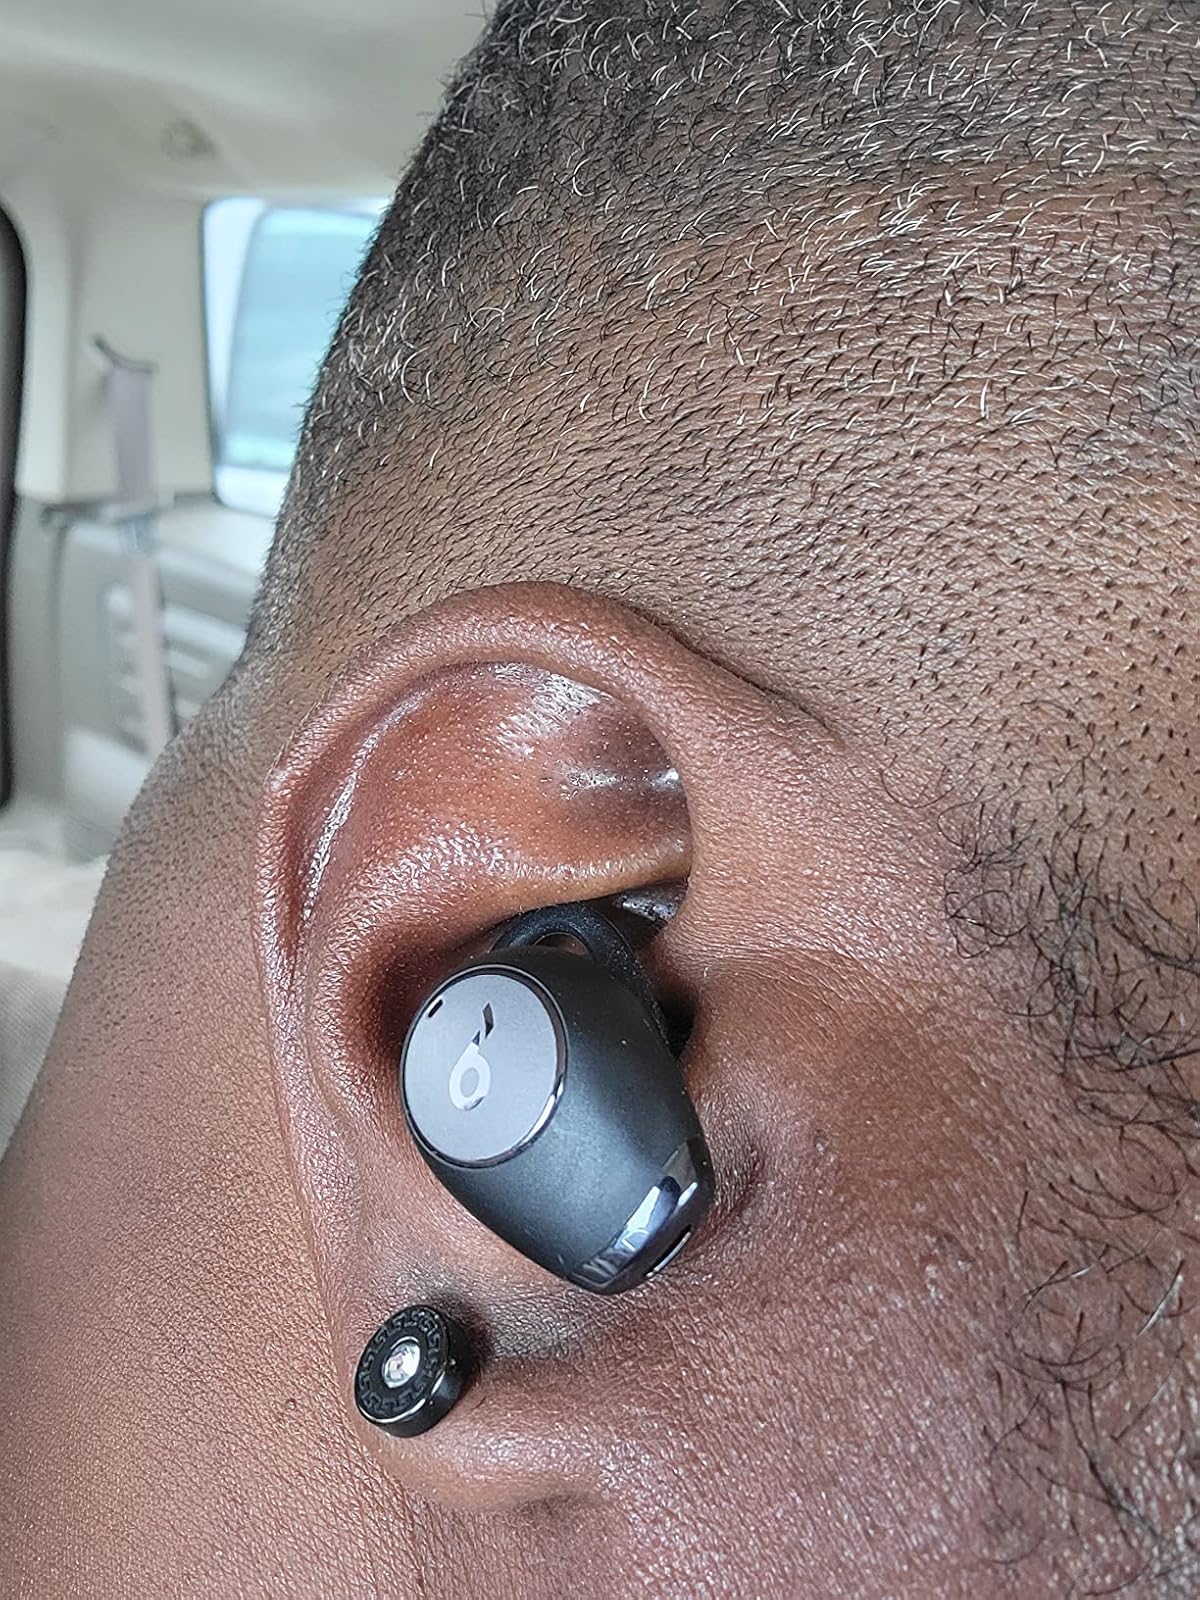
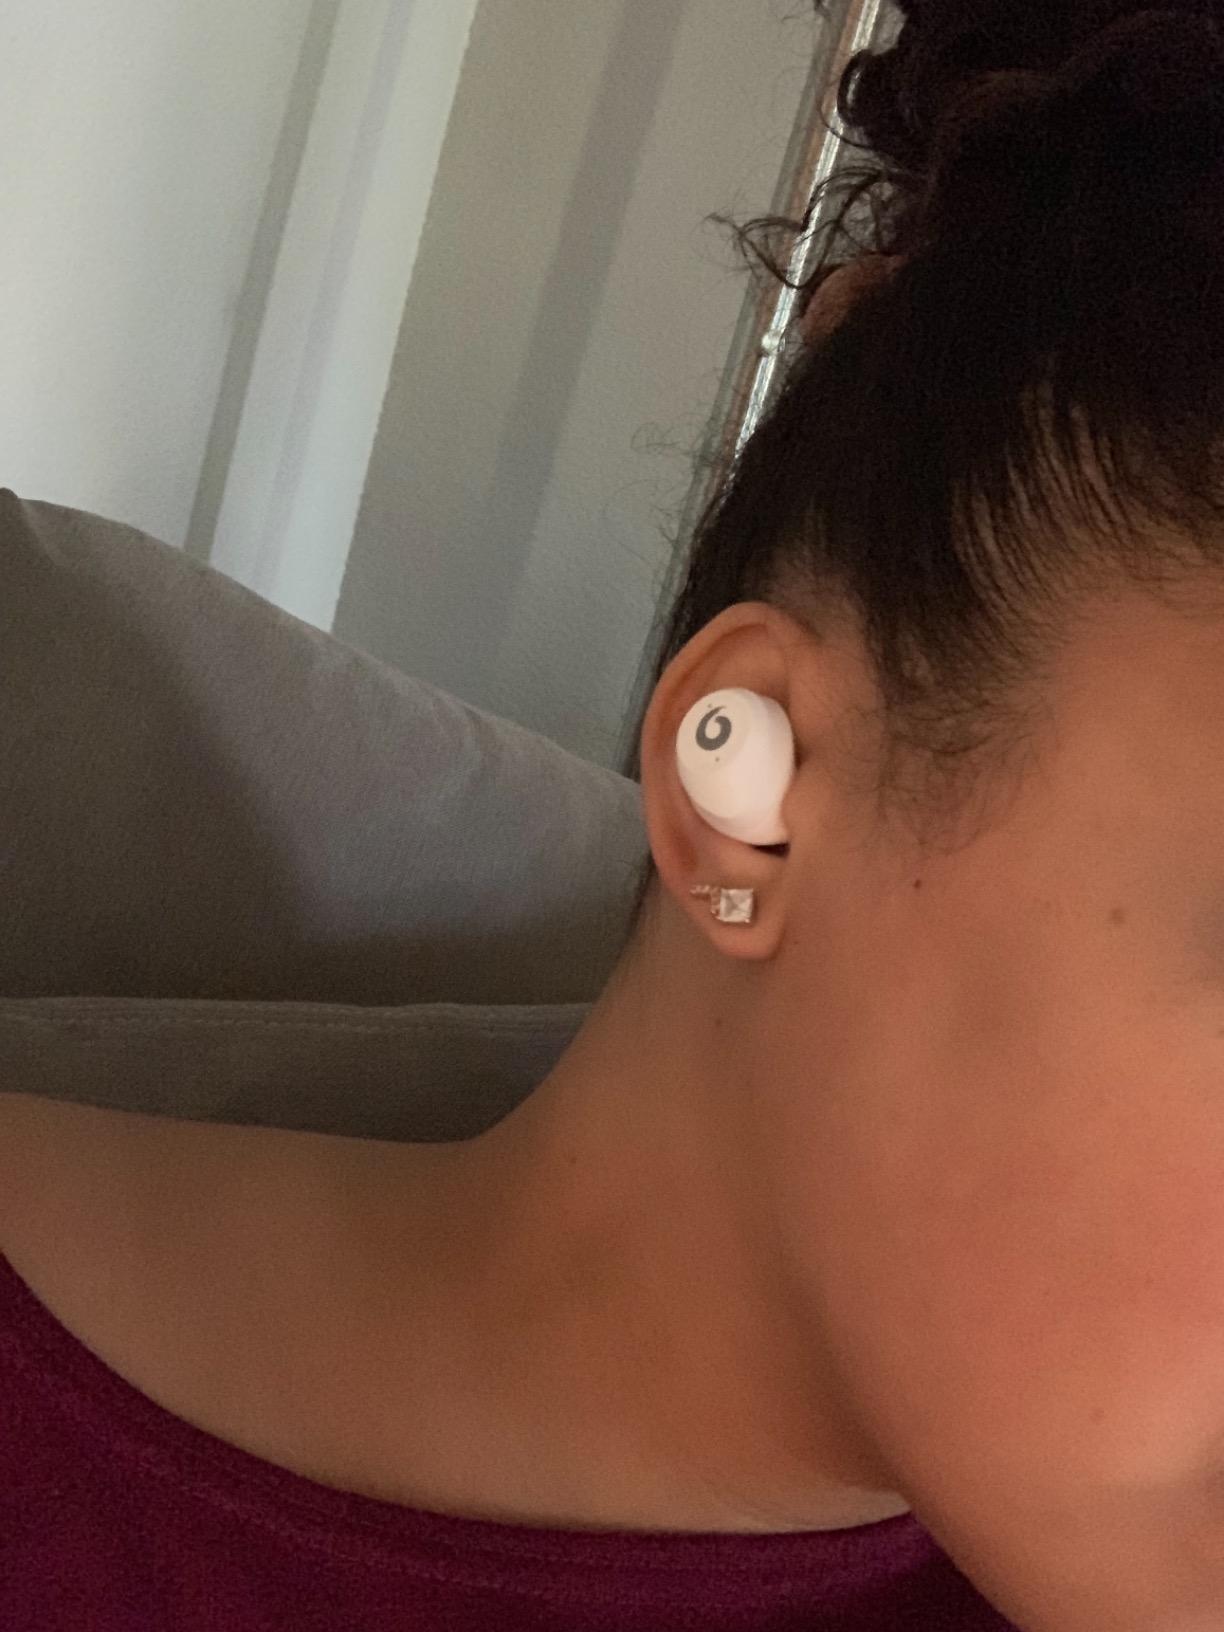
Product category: earbuds
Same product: no